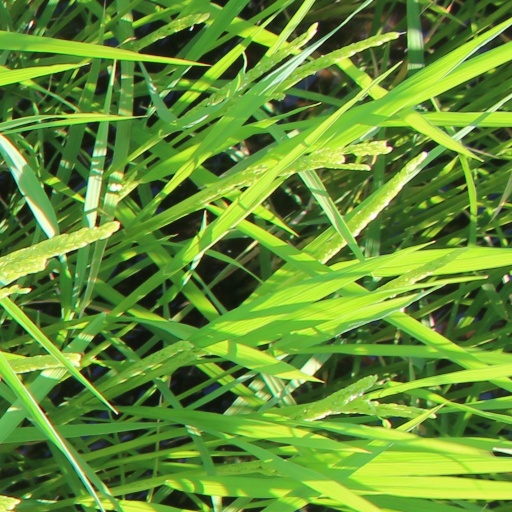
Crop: rice